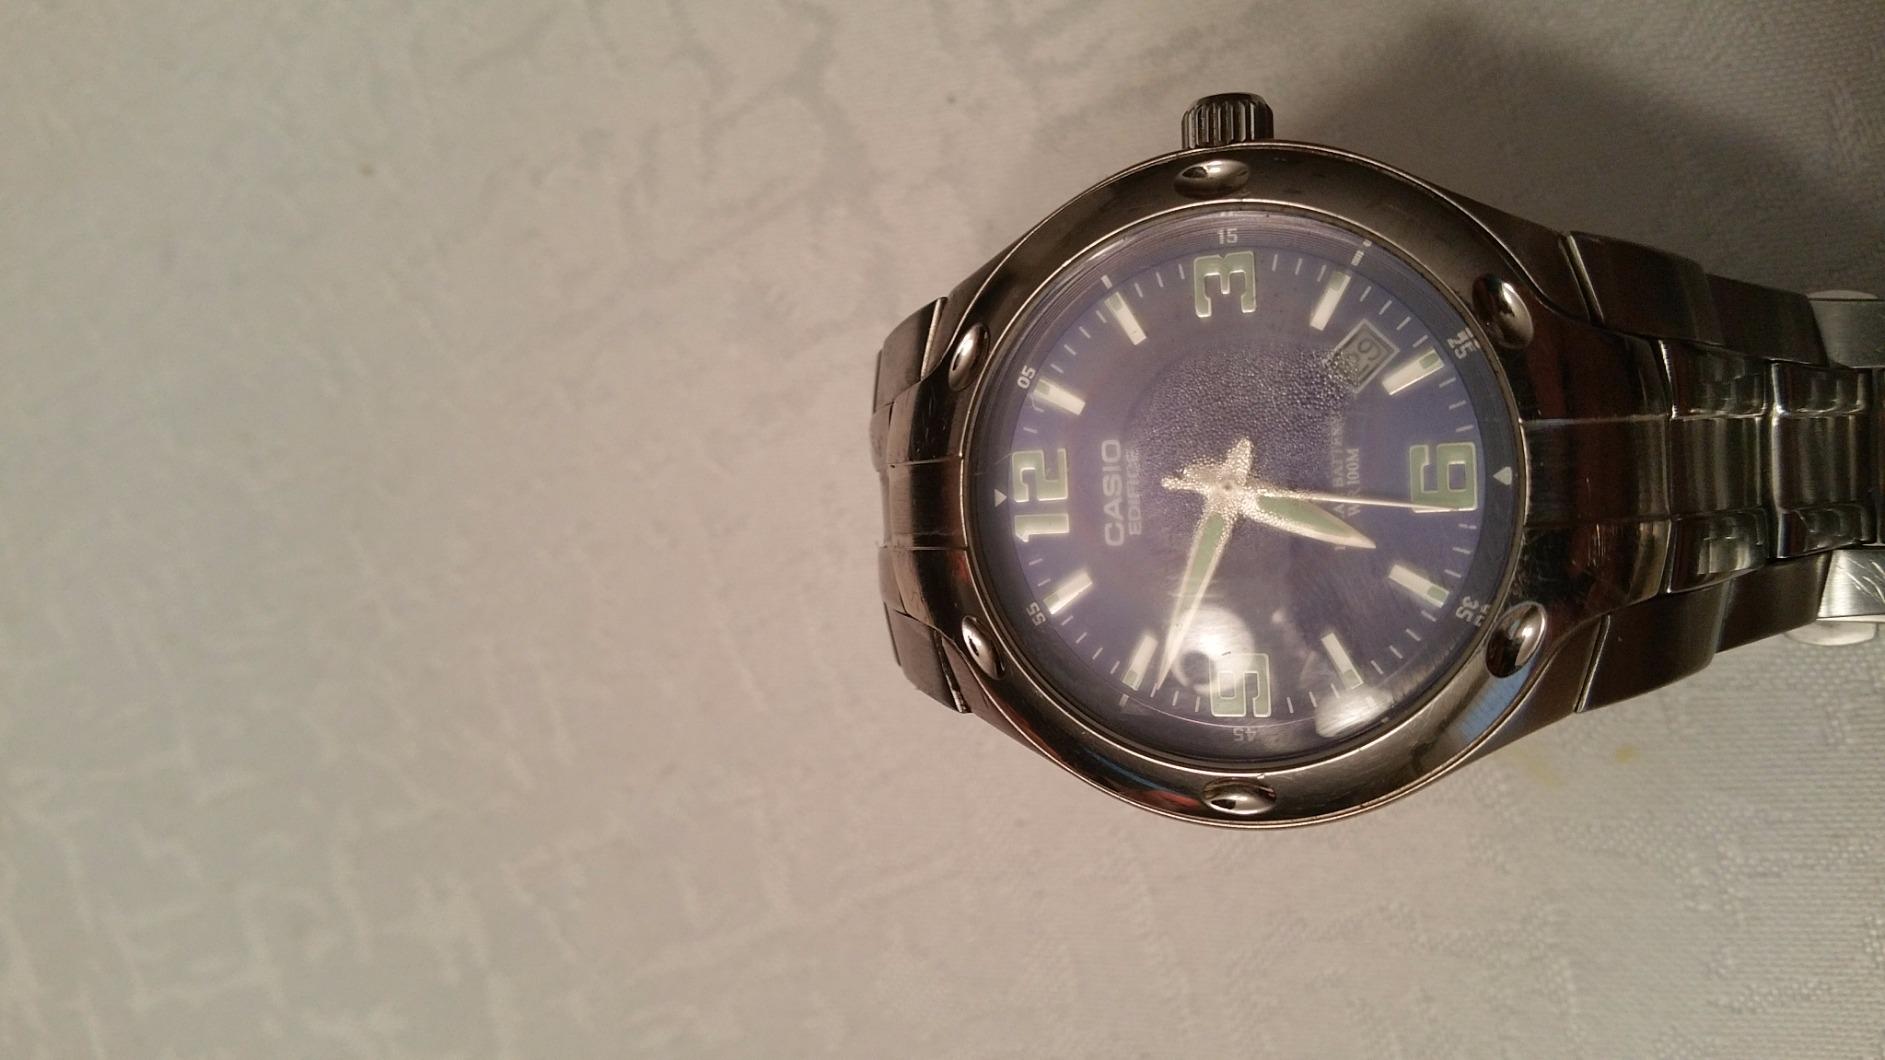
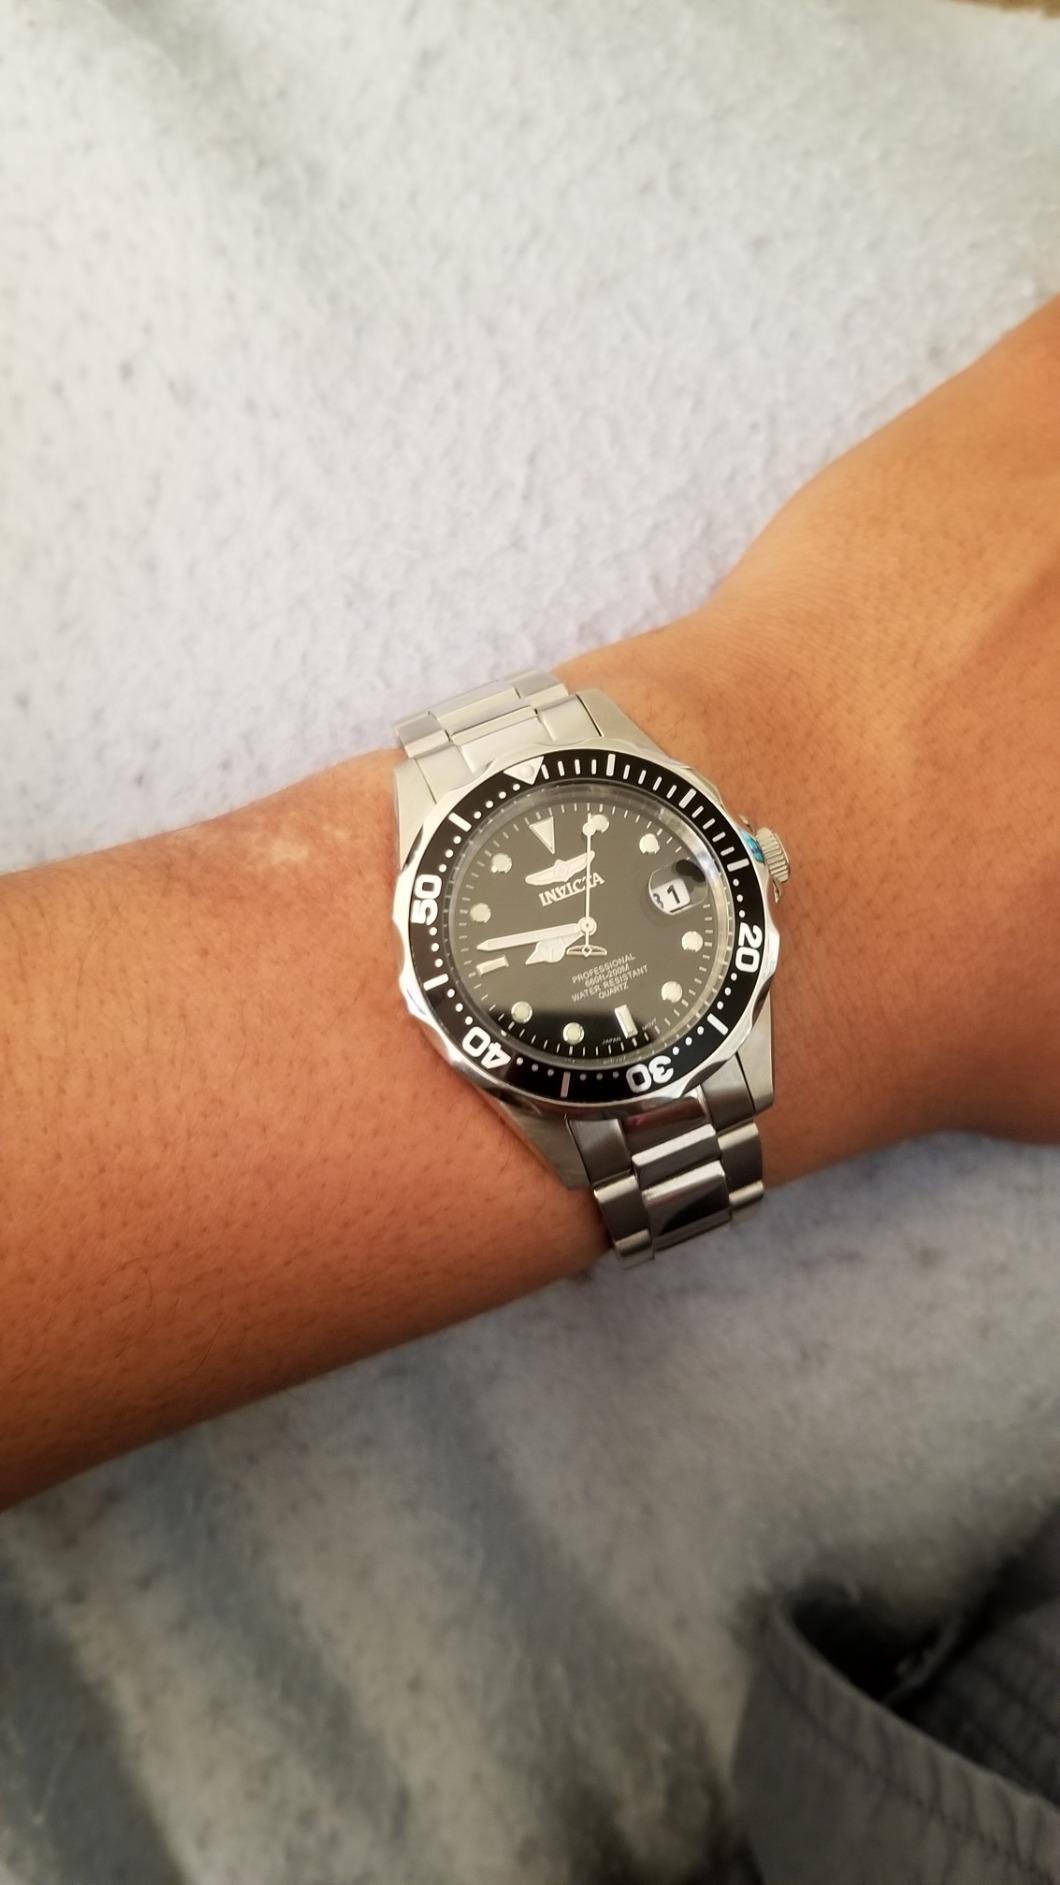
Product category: accessories_watch
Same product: no